Colloid

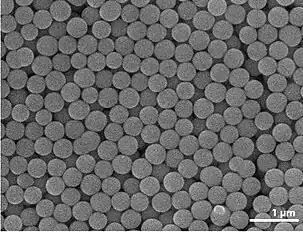
SEM image of a colloid.

A colloid is a mixture in which one substance consisting of microscopically dispersed insoluble particles is suspended throughout another substance. Some definitions specify that the particles must be dispersed in a liquid, while others extend the definition to include substances like aerosols and gels. The term colloidal suspension refers unambiguously to the overall mixture (although a narrower sense of the word "suspension" is distinguished from colloids by larger particle size). A colloid has a dispersed phase (the suspended particles) and a continuous phase (the medium of suspension).